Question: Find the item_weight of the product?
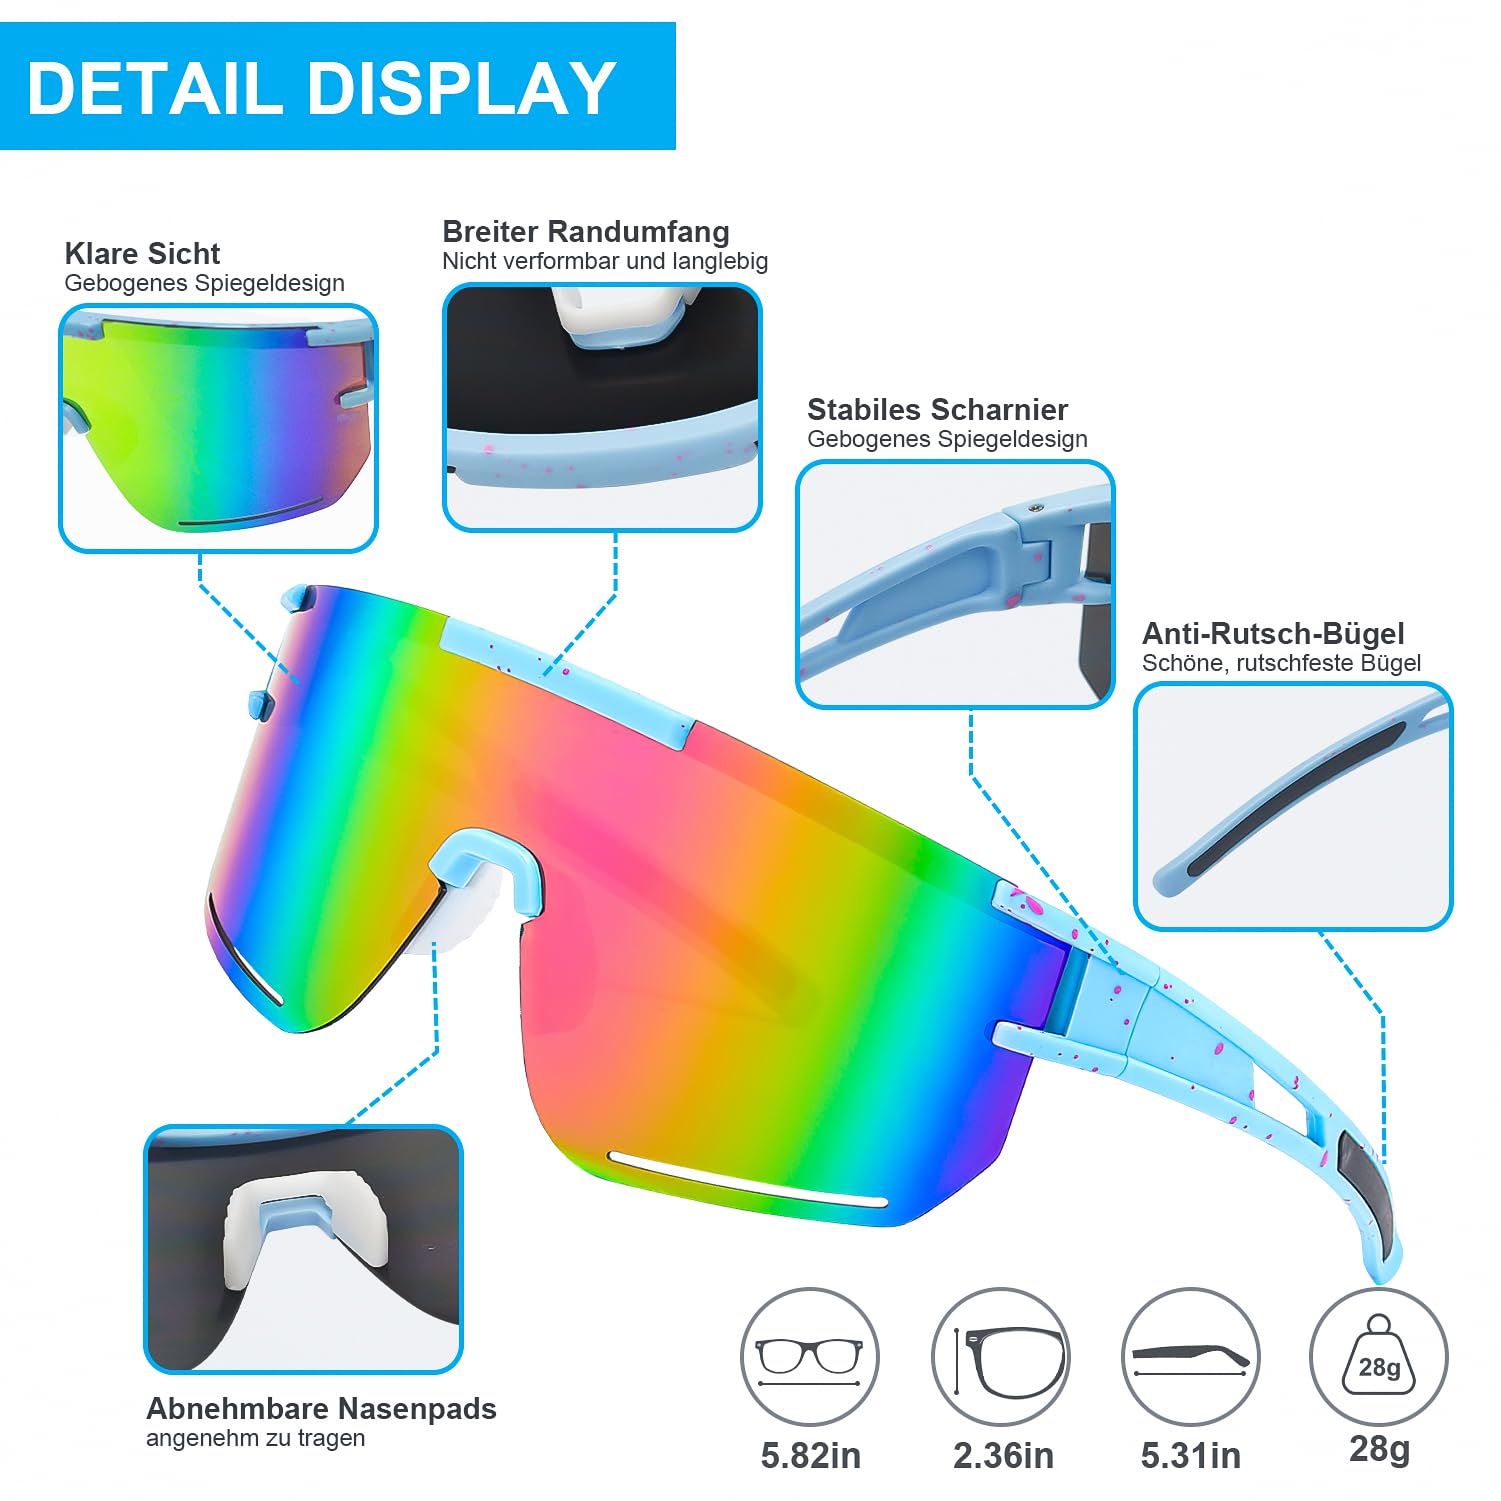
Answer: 28.0 gram